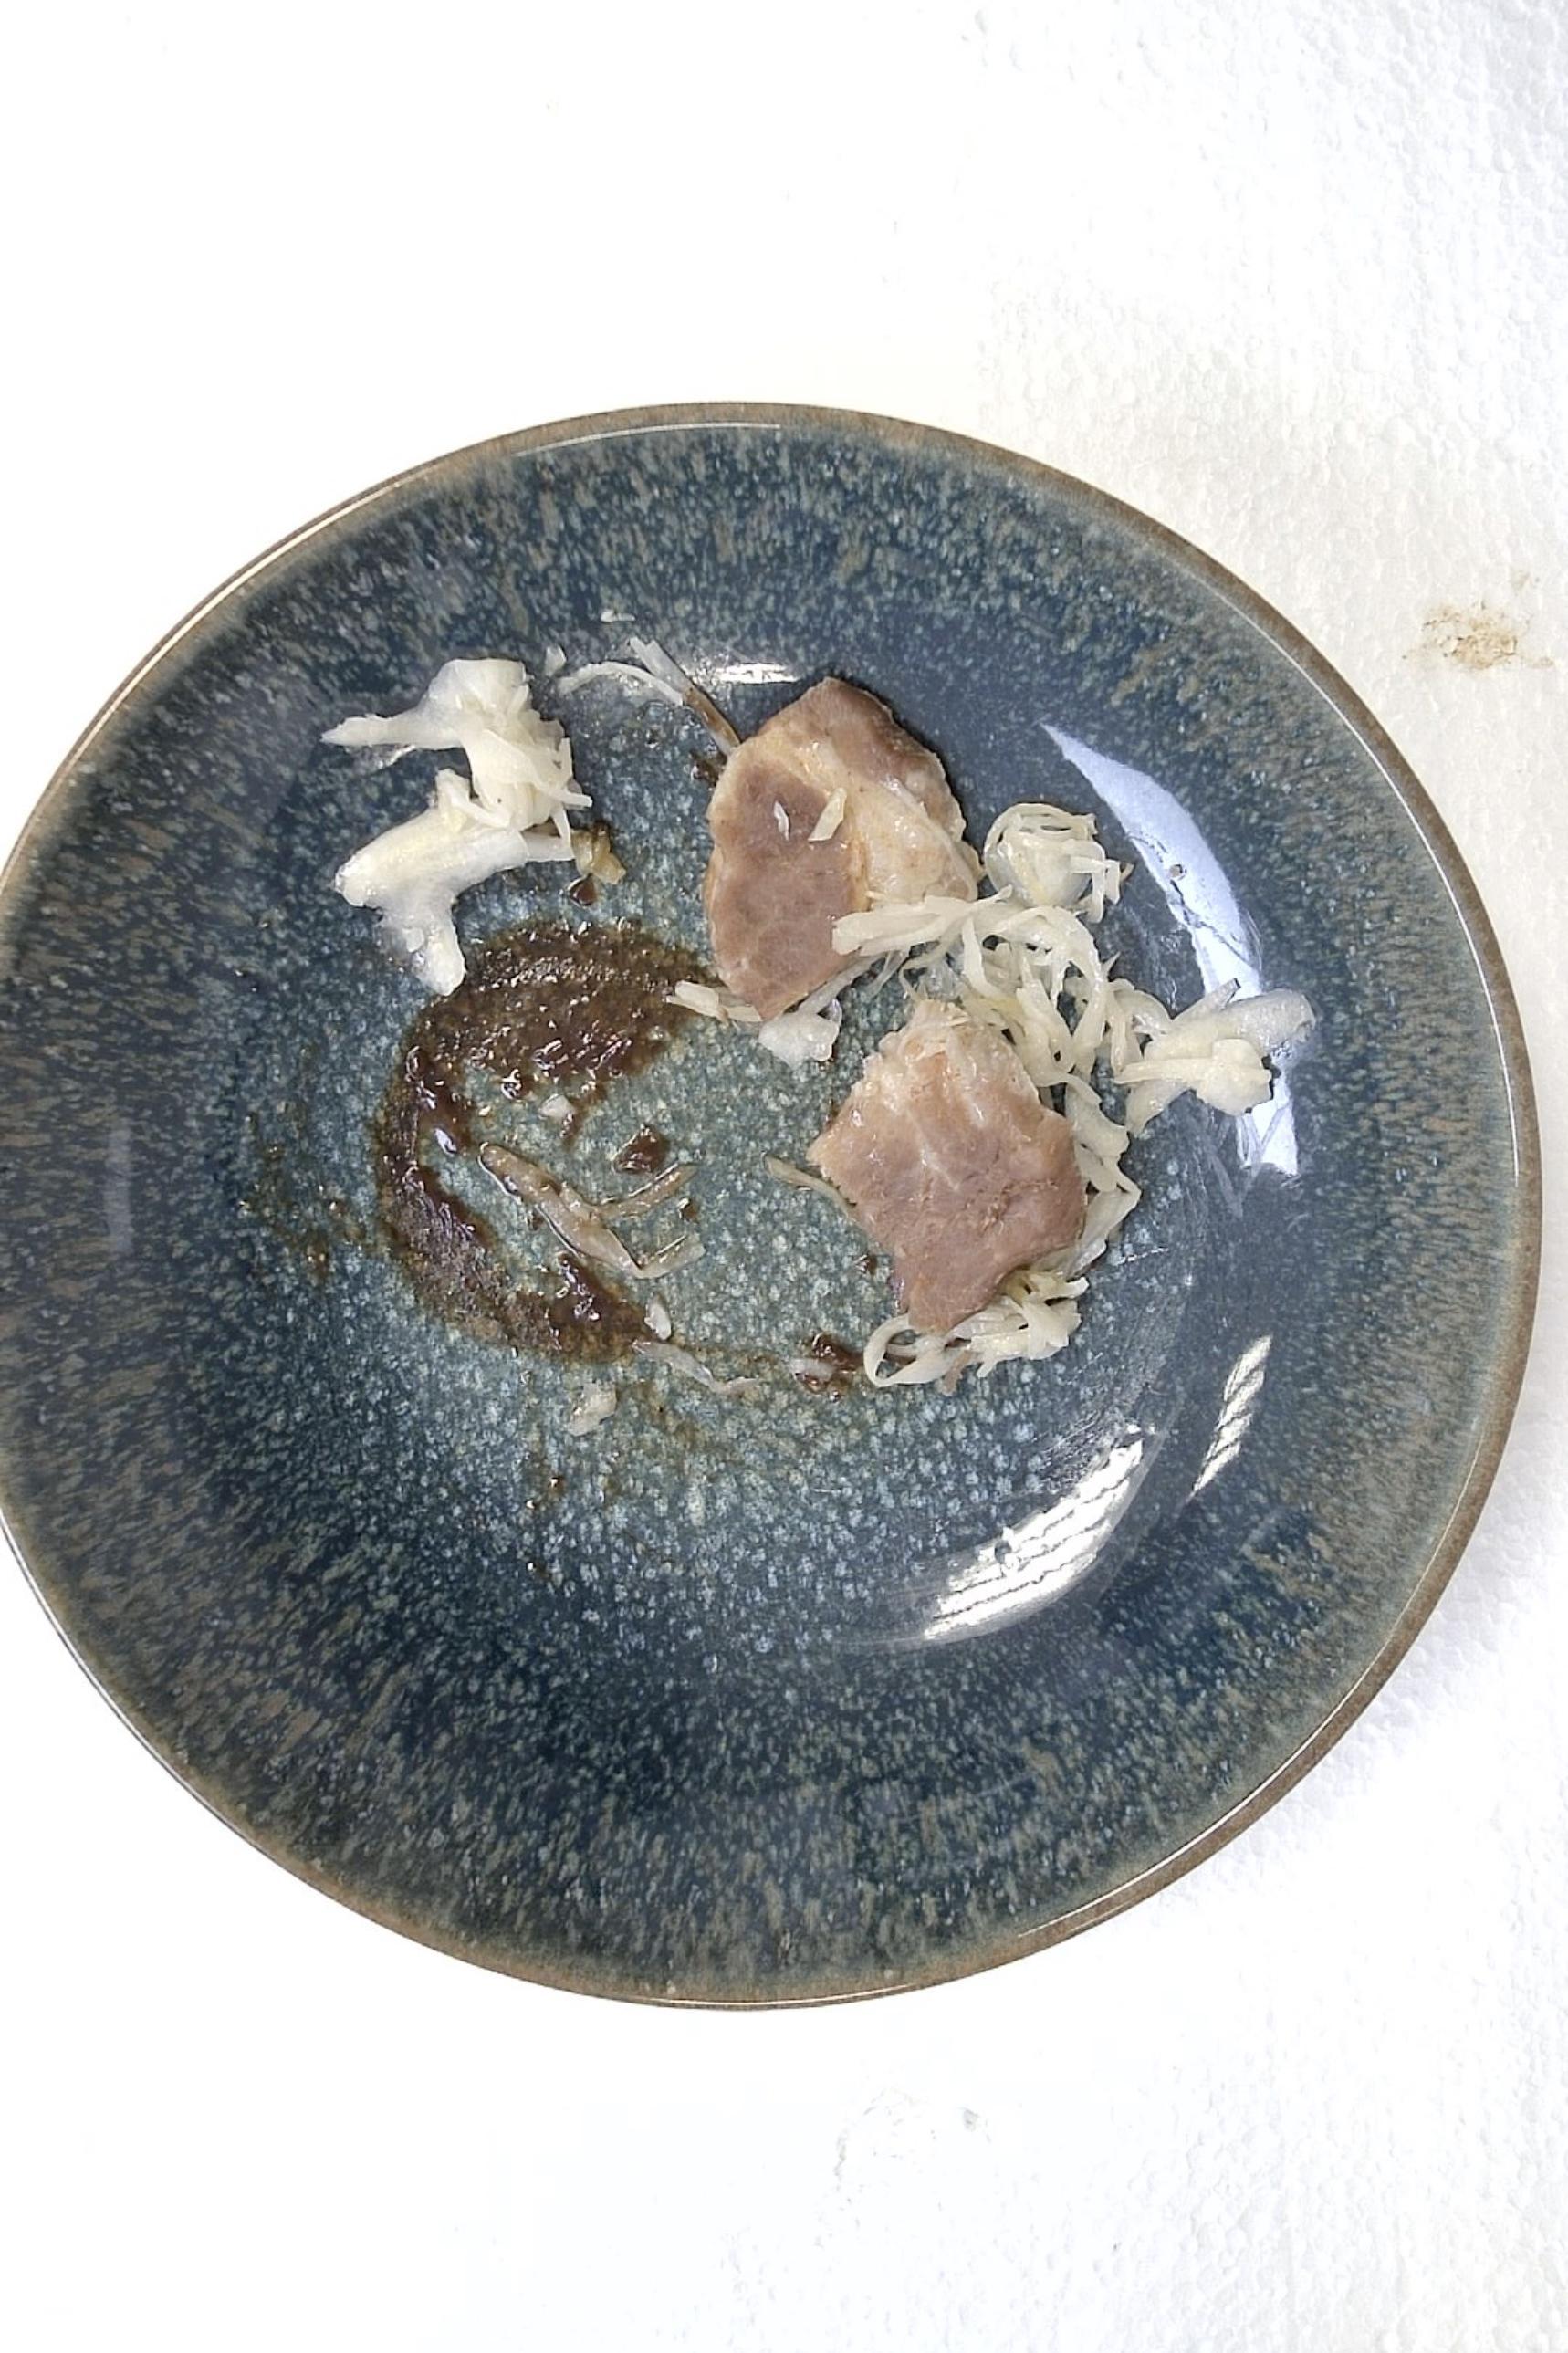
Dish: Schweinenackenbraten mit Sauerkraut , Kartoffeln , Braune Sauce
Portion size: Normale Portion
Ingredients: potatoes, sauerkraut, pork-neck-roast, brown-sauce
Weight as served: 355 g
Energy as served: 352.3 kcal (1.475,600 kJ)
Fat: 17.68 g (saturated: 5.62 g)
Carbohydrates: 26.3 g (sugar: 8.55 g)
Protein: 20.03 g
Salt: 4.44 g
Weight after return: 0 g
Energy after return: 0 kcal